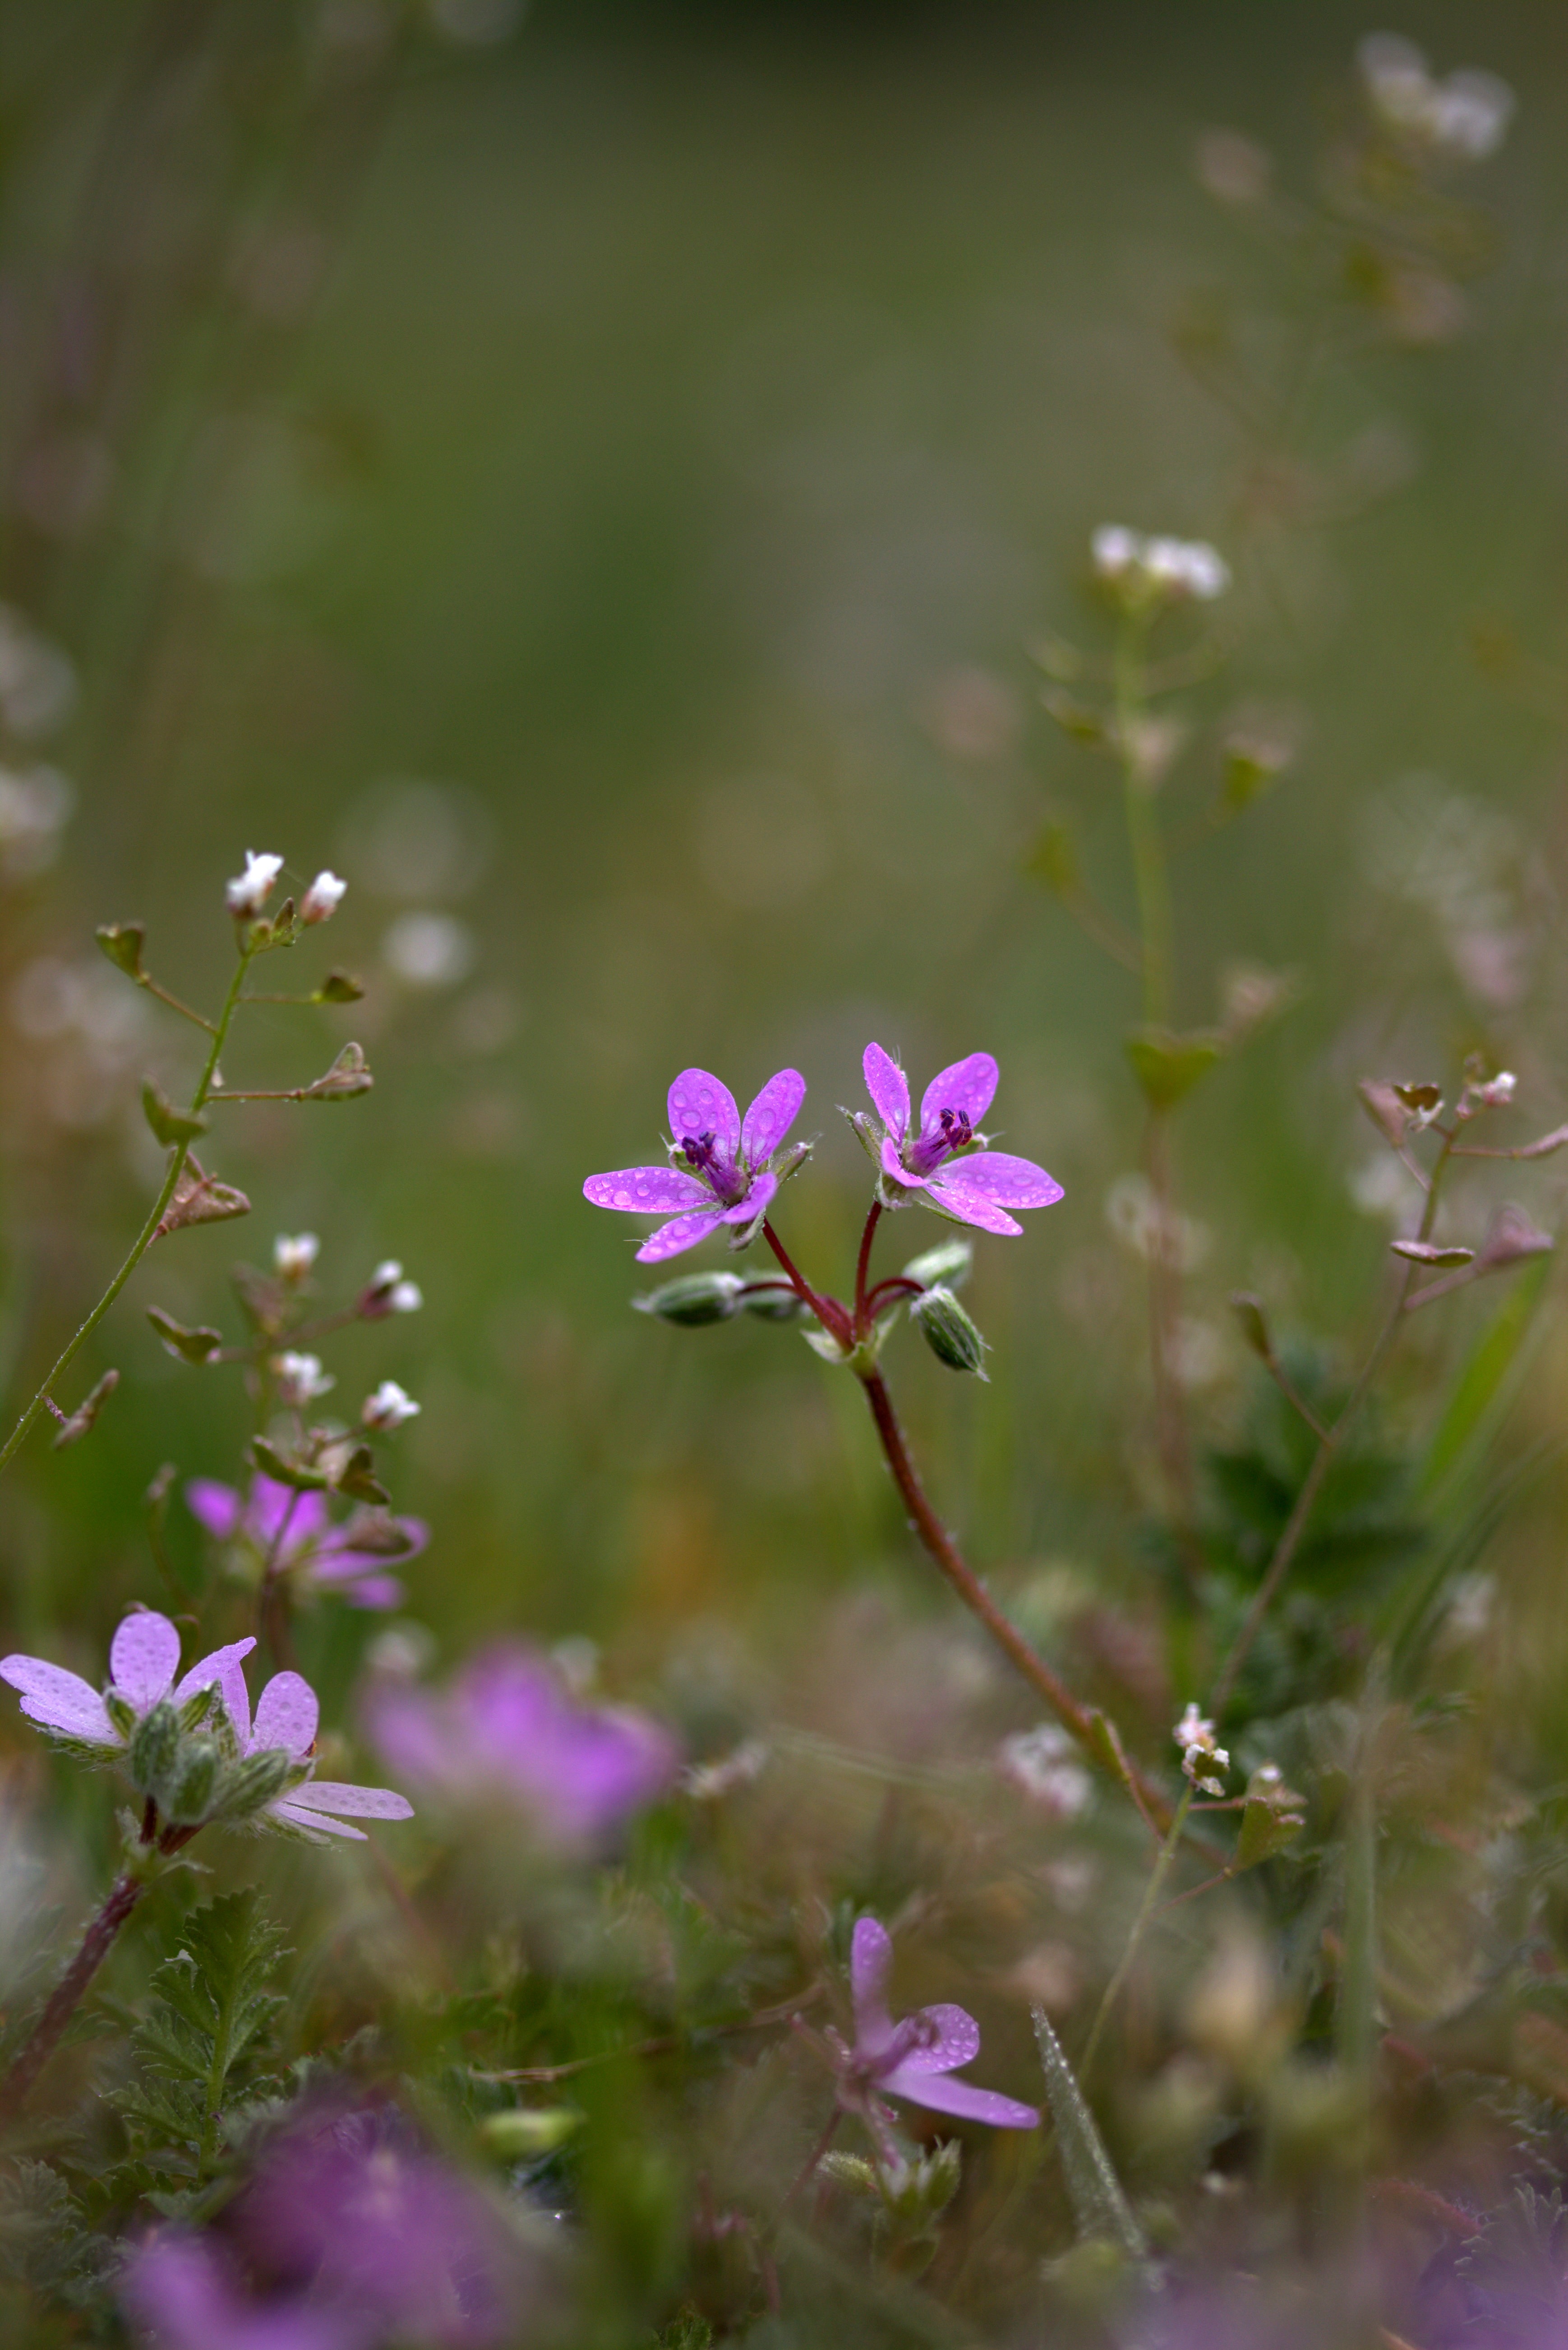
nature, grass, blossom, plant, meadow, leaf, flower, petal, wild, small, botany, flora, wildflower, camp, violet, macro photography, flowering plant, land plant